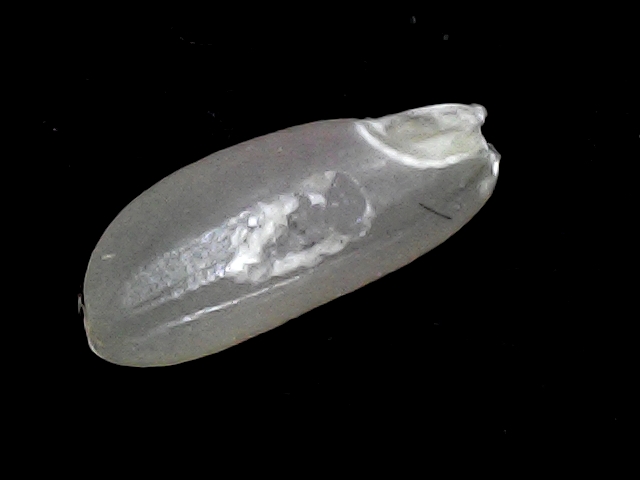
Rice variety: BD51